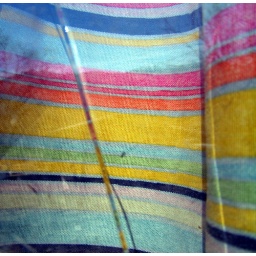
bathroom window is broken in two places. :(